Yitzhak Sadeh

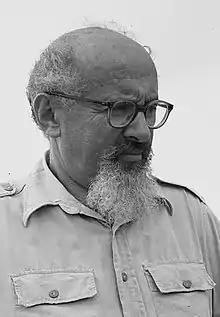
General Sadeh, 1950

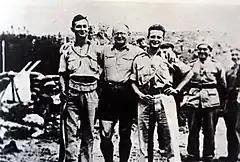
Moshe Dayan, Yitzhak Sadeh, and Yigal Allon. Kibbutz Hanita, 1938

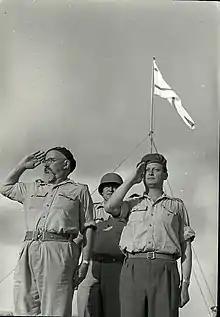
Sadeh (left) and Yigal Allon, 1948

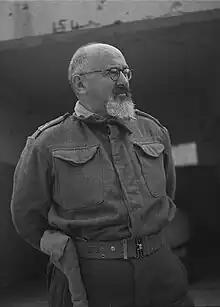
Yitzhak Sadeh in 1949

Yitzhak Sadeh (born Izaak Landoberg, August 10, 1890 – August 20, 1952), was the commander of the Palmach and one of the founders of the Israel Defense Forces at the time of the establishment of the State of Israel.